Garbharakshambigai Temple

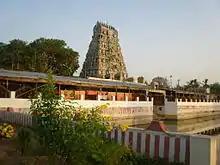

Garbharakshambigai Temple is a Hindu temple dedicated to Shiva located in Thirukarukavoor, Tamil Nadu, India. The temple is located east of Papanasam, south east of Kumbakonam, north of Saliyamangalam, north east of Thanjavur and on the southern bank of Vettar River. Nearest railway station is Papanasam Railway Station, which is 5 km from Thirukarukavoor. Constructed in the Dravidian style of architecture, the temple is believed to have been built during the Cholas period in the 7th century. Shiva is worshipped as Mullaivananathar and his consort Parvathi as Garbharakshambigai.